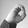
ASL letter: O